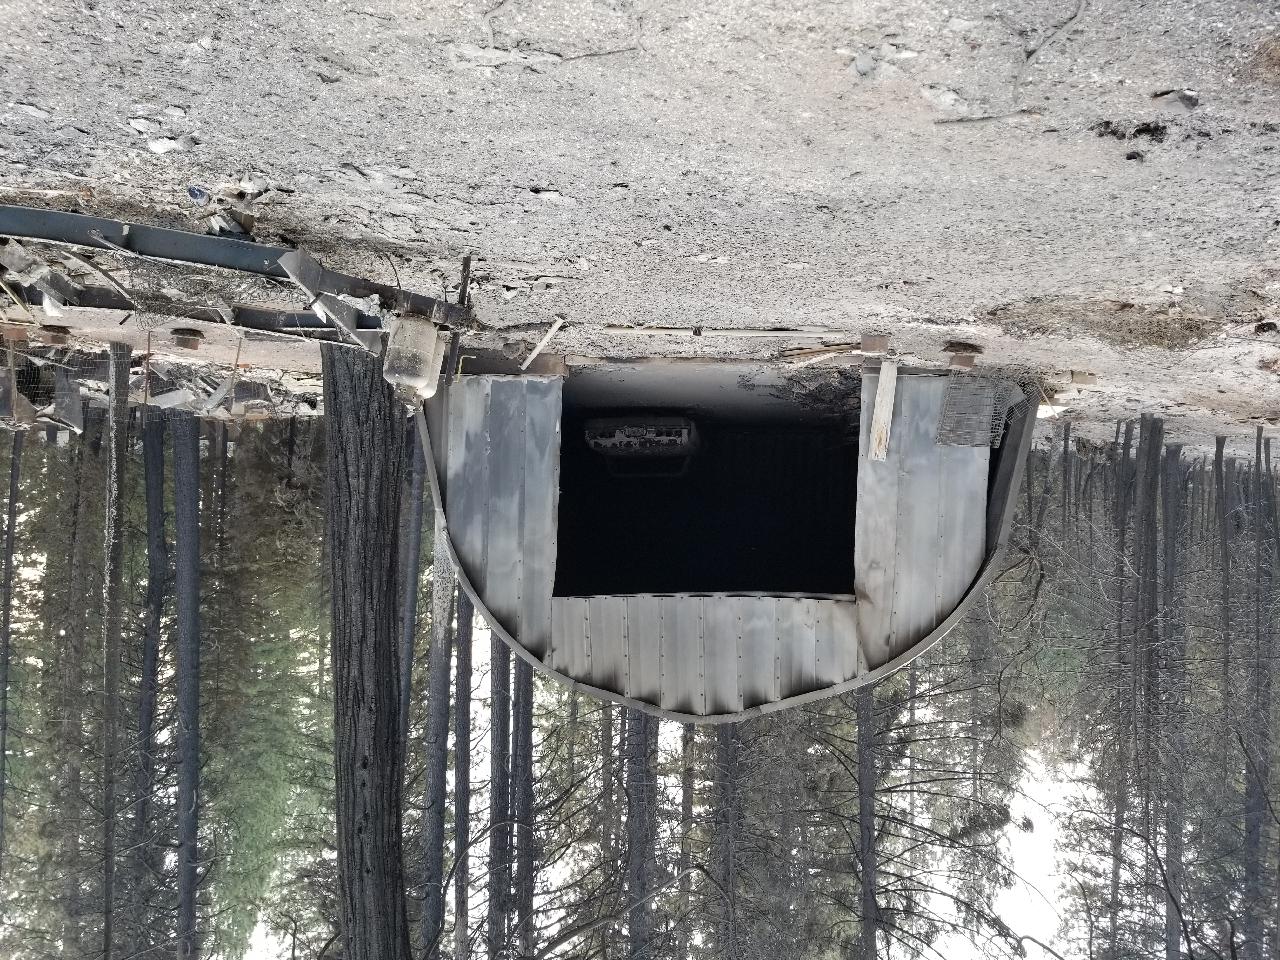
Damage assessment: destroyed